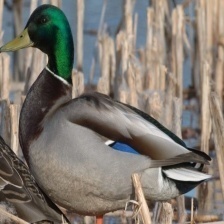
Species: MALLARD DUCK
Scientific name: ANAS PLATYRHYNCHOS
ImageNet parent category: drake